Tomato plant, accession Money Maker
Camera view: bottom (45 deg); turntable rotation: 120 degrees
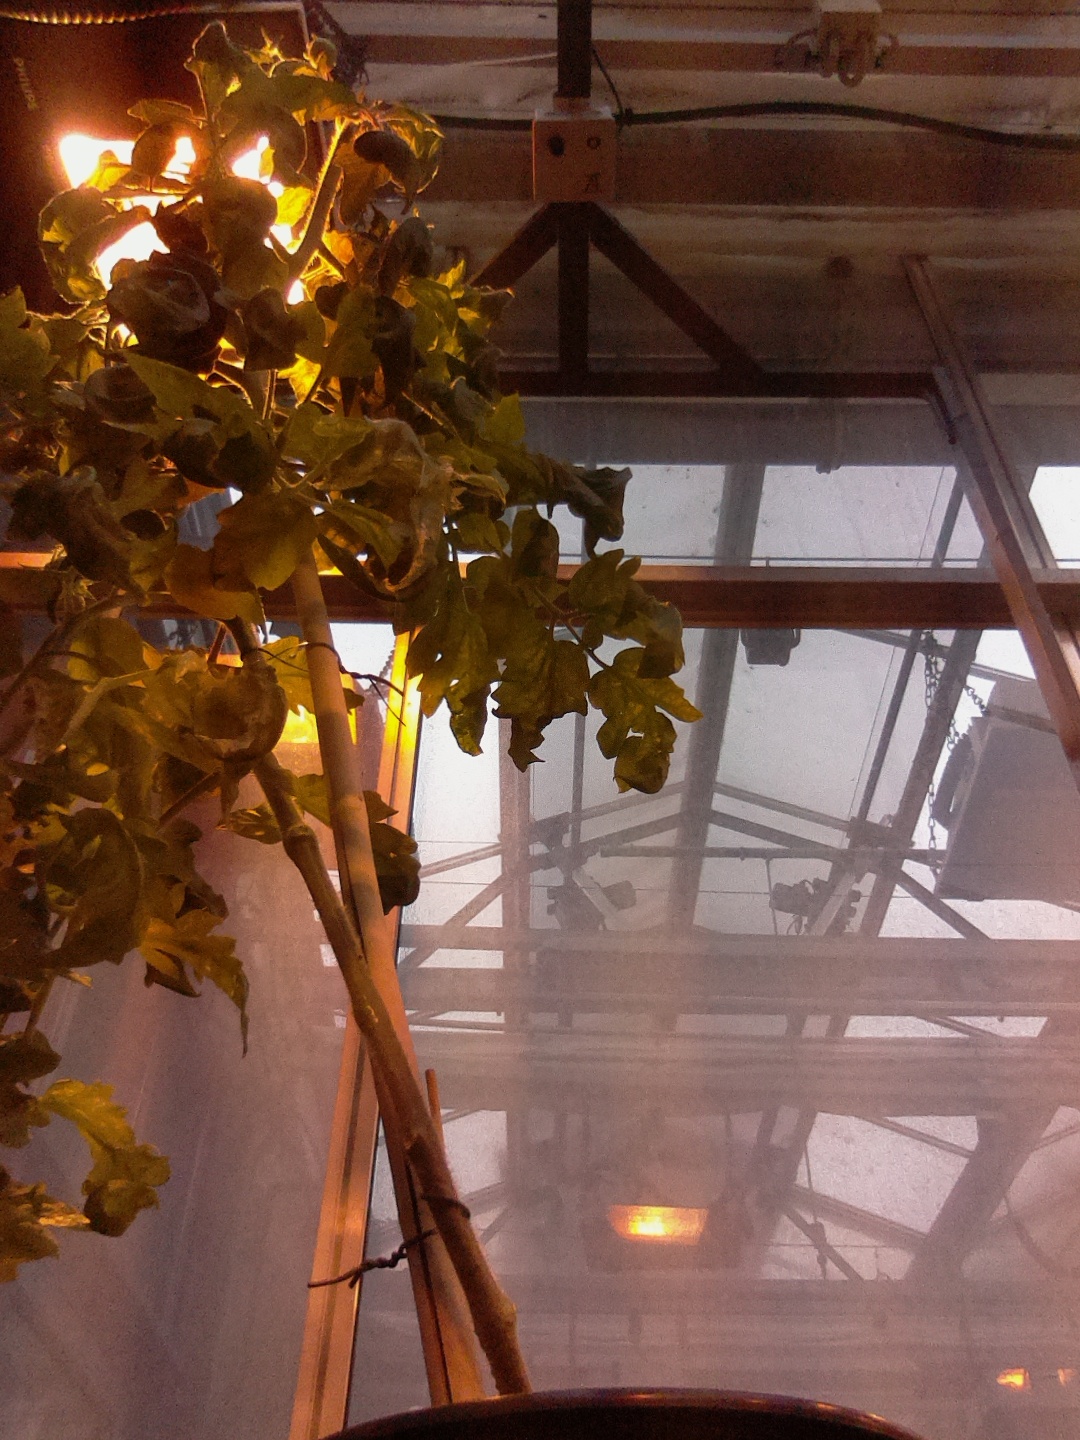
BBCH growth stage 76: 60%-70% of final fruit size